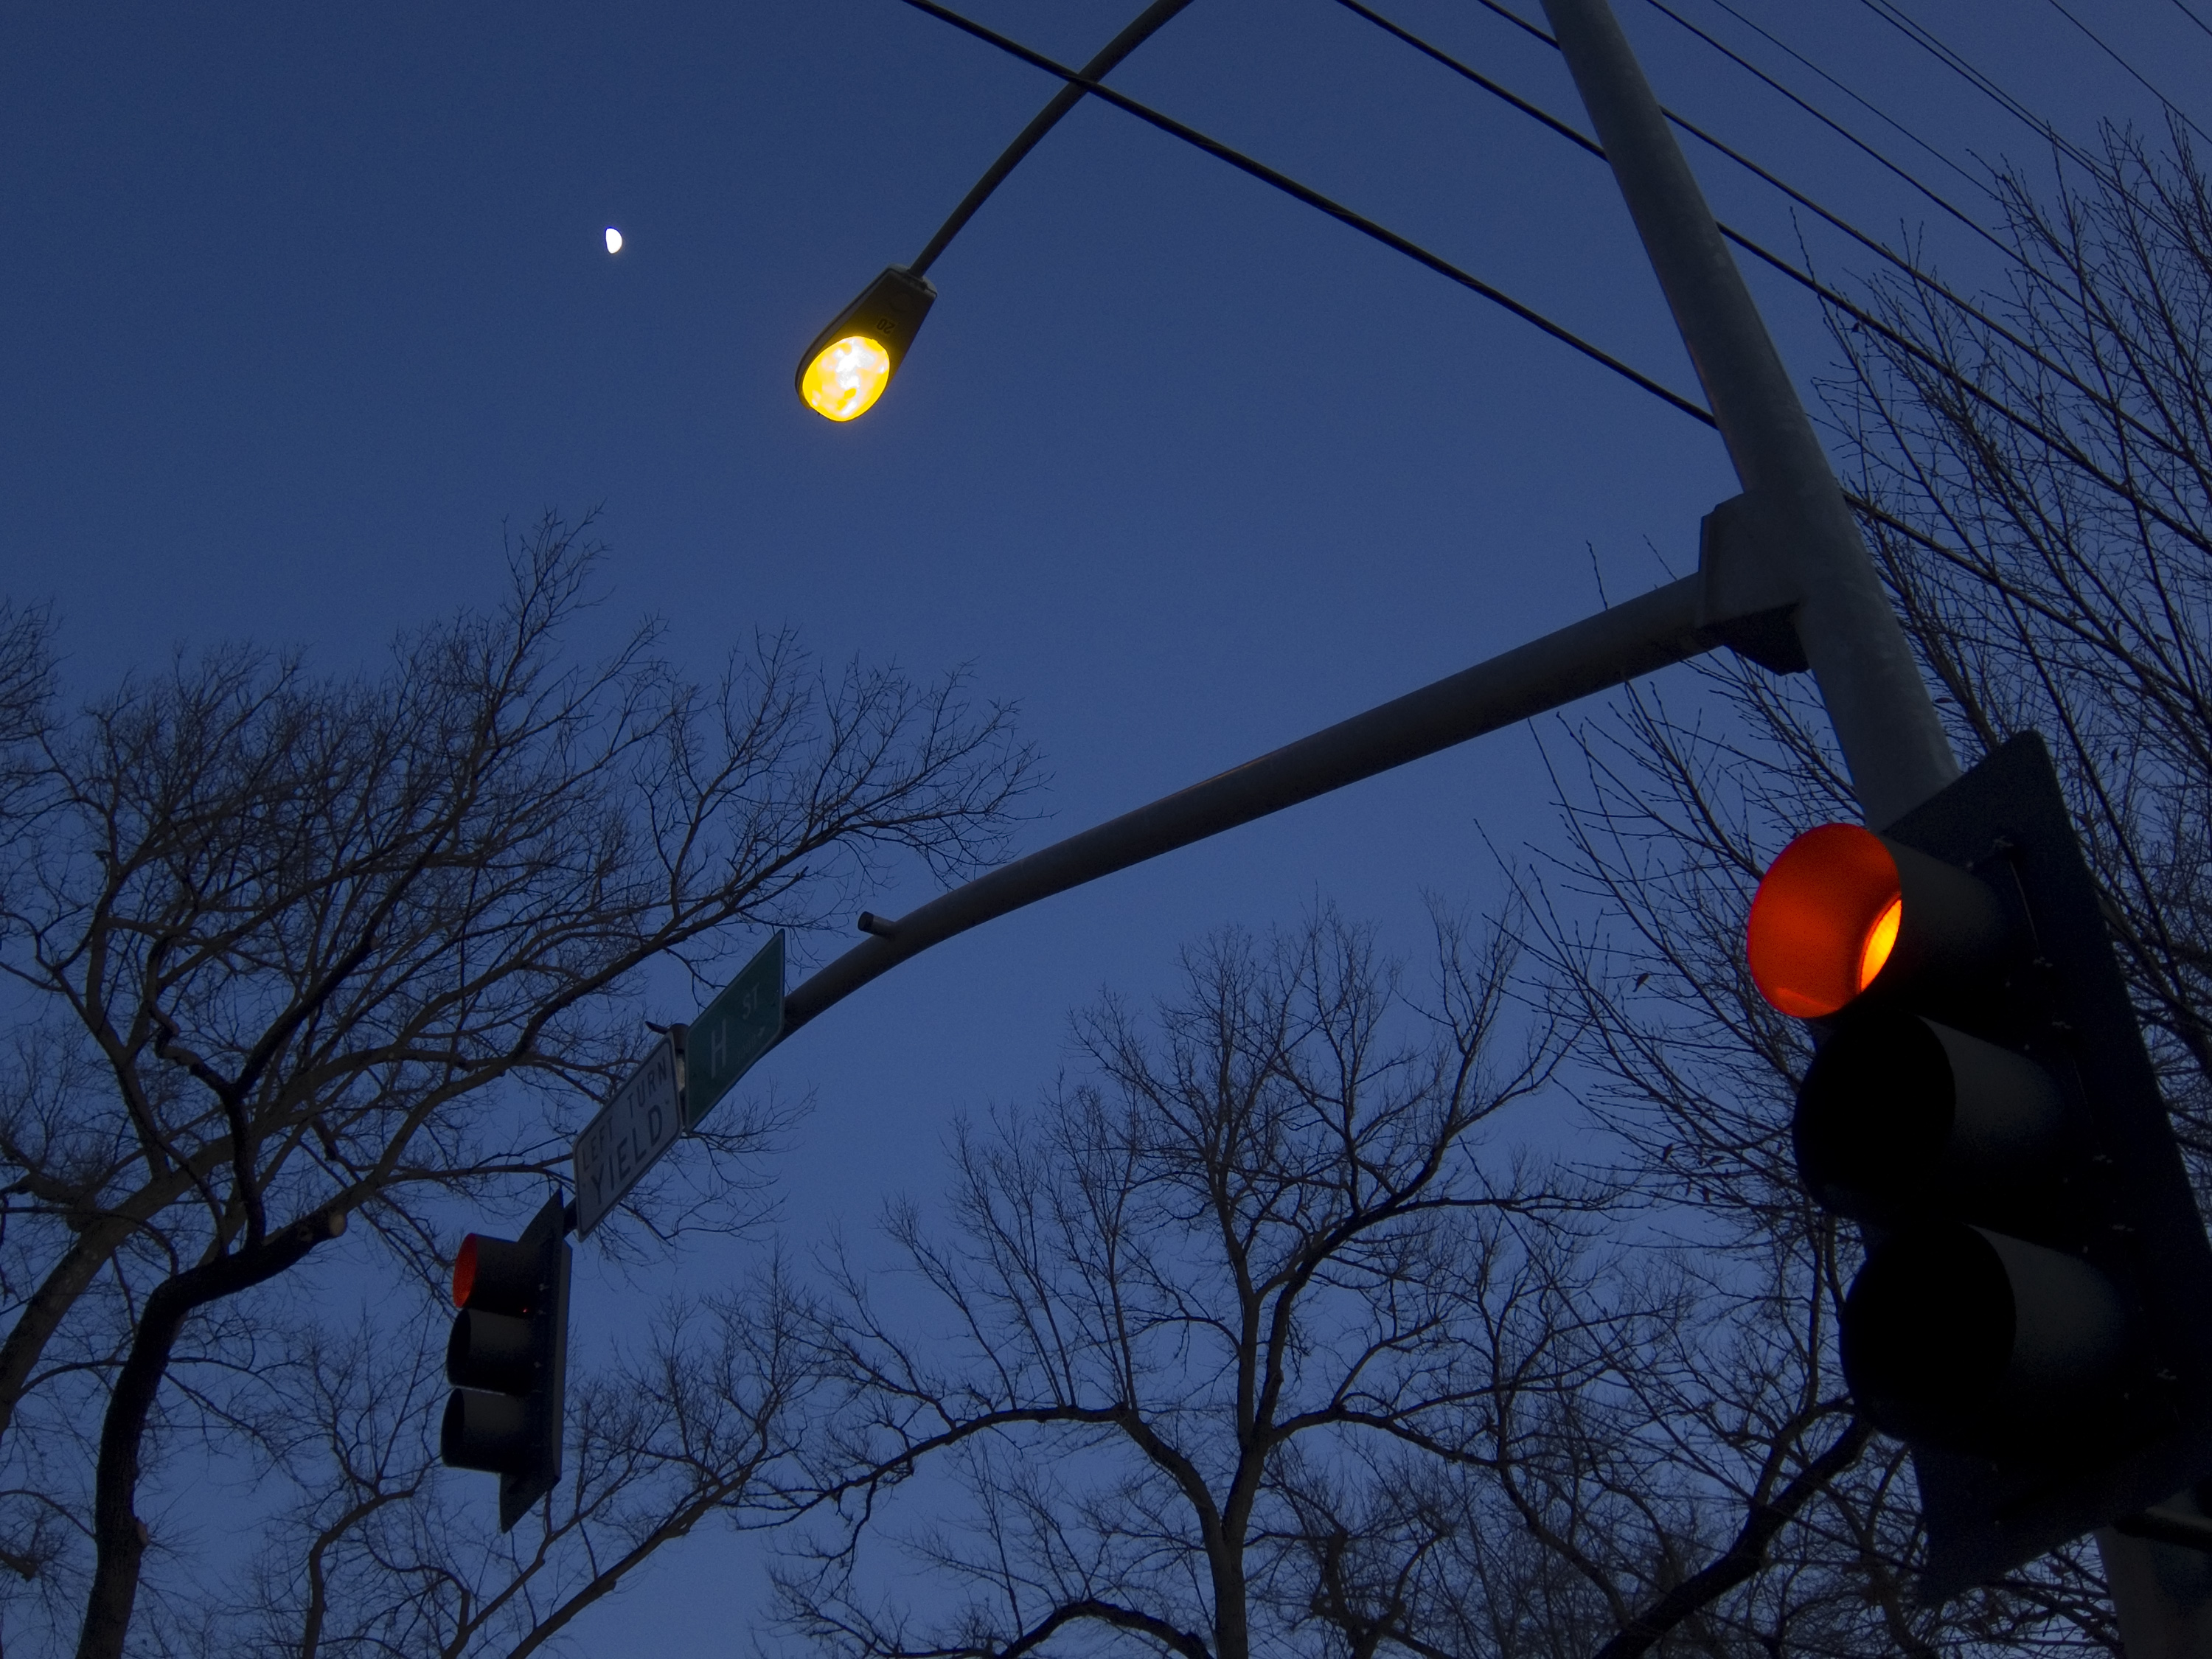
tree, branch, snow, winter, light, sky, night, sunlight, evening, darkness, blue, street light, lighting, moon, luna, light fixture, midtown, sacramento, nocturn